Chain boat

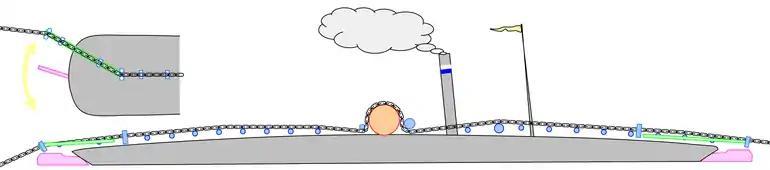
Schematic view of the chain system on a Bavarian chain boat: Boom (green), rudder (pink), guide rollers (blue), chain drive (orange)

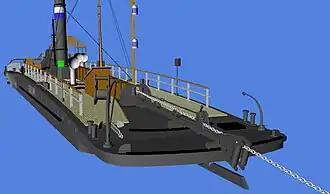
Front view of a chain boat with its boom

In chain boat navigation the chain was simply laid "loose" on the riverbed for long distances of up to several hundred kilometres. Only the deadweight of the massive chain, which weighed about or , and its natural snagging on the sand and stones of the riverbed provided resistance, so that the chain boat and its attached barges could haul themselves along the chain. The water bore the weight of the boats and barges, whilst the chain only had to cope with the power of the engine. The chain was only anchored at its two ends so that boats could continue to haul themselves to the end of the chain route.